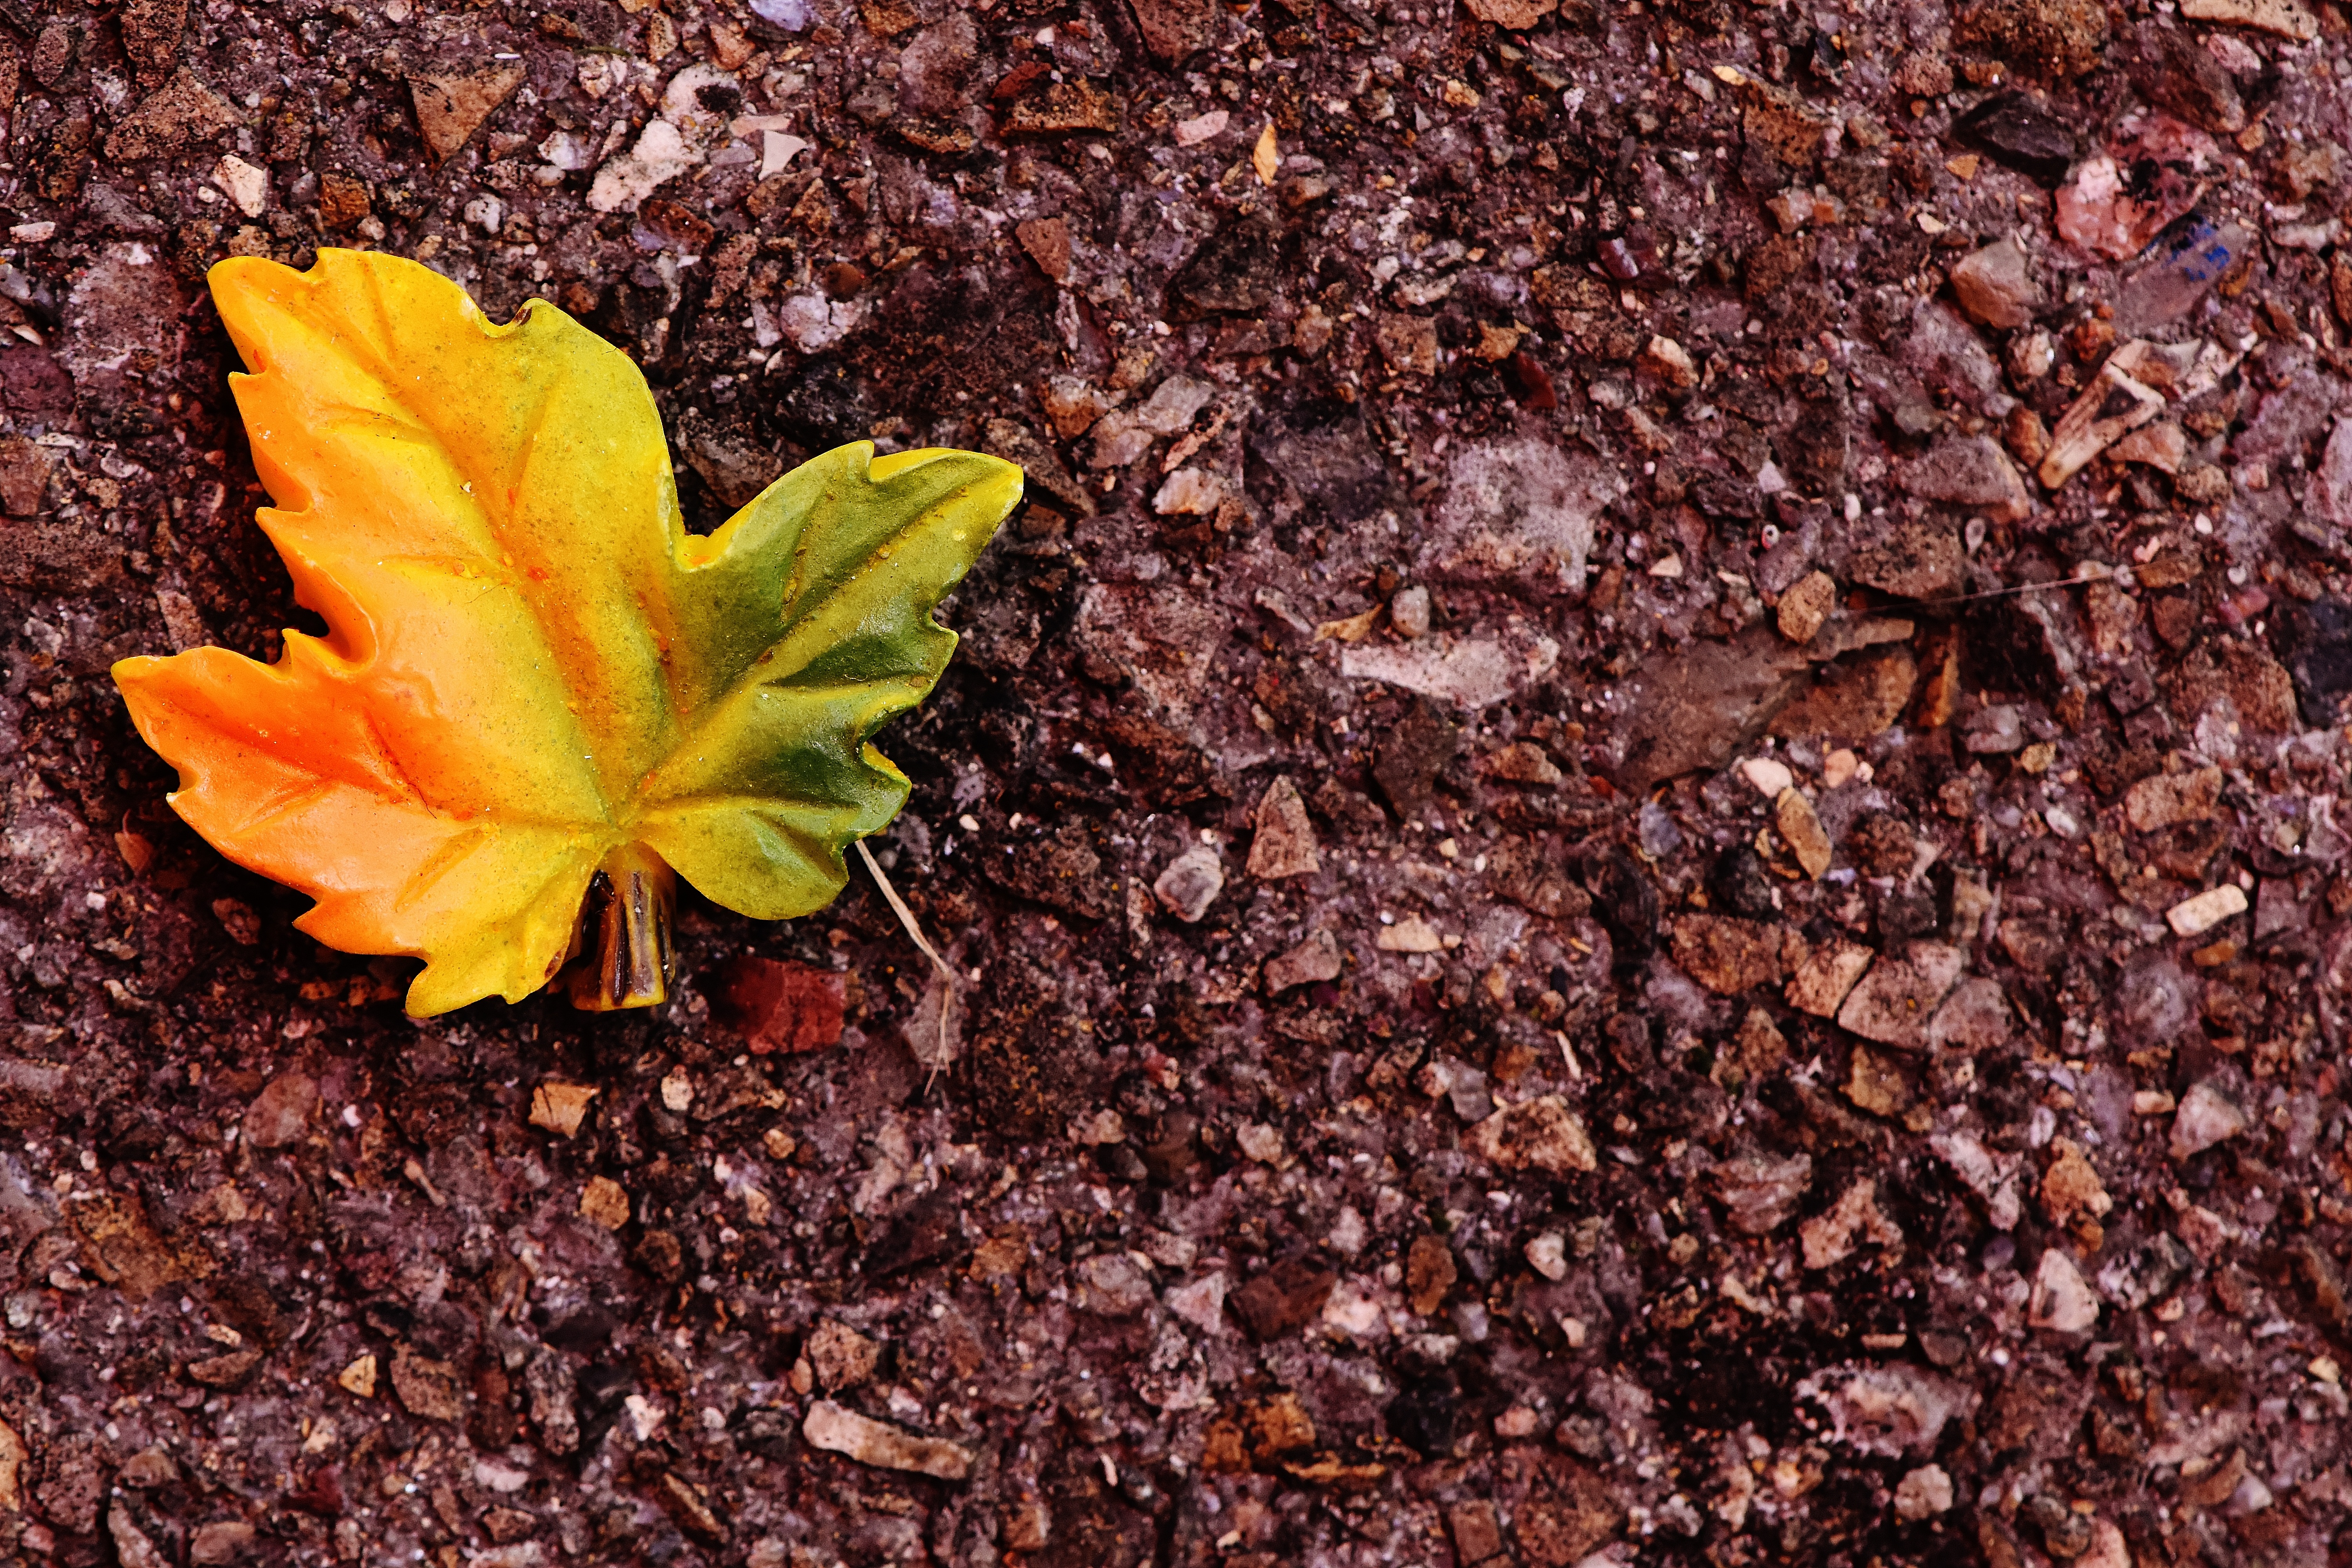
tree, nature, plant, leaf, flower, petal, produce, color, autumn, soil, botany, flora, season, wildflower, close up, emerge, leaves, shrub, autumn leaf, fall color, leaves in the autumn, fall leaves, autumn colours, macro photography, colors of autumn, flowering plant, woody plant, land plant